Demas Adams House

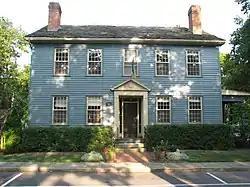
Front of the house

The Demas Adams House is a historic residence in the Columbus-area city of Worthington, Ohio, United States. Constructed for a second-generation settler, it retains an extensive degree of its original 1810s architecture, and it has been named a historic site.